Choi York Yee

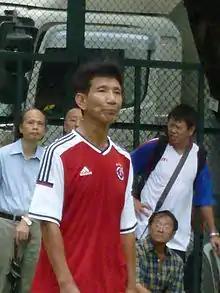
Choi York Yee

Choi York Yee (born 11 May 1953) is a retired Hong Kong football player and is now a sports commentator in Hong Kong.